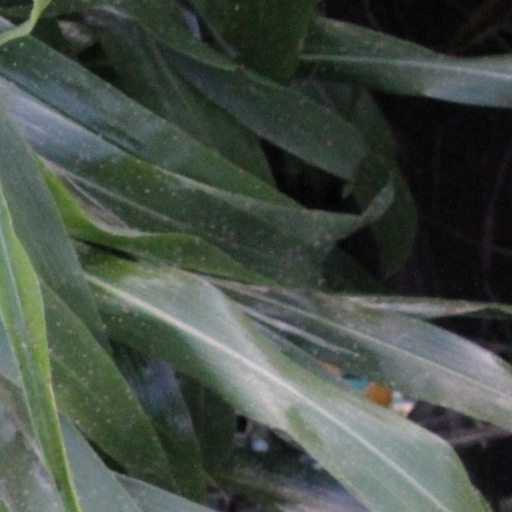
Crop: sorghum